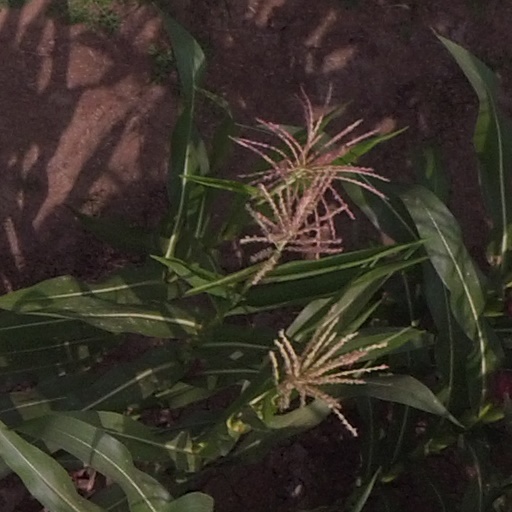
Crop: maize; corn